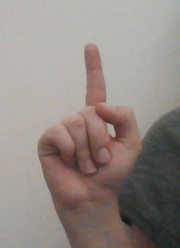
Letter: bb